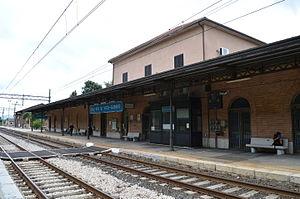
La Ferrovia Appennino Centrale était une ligne ferroviaire à écartement étroit de 950 mm, dont le tracé démarrait à Arezzo à Fossato di Vico en passant par Anghiari, Sansepolcro, Città di Castello, Umbertide et Gubbio.